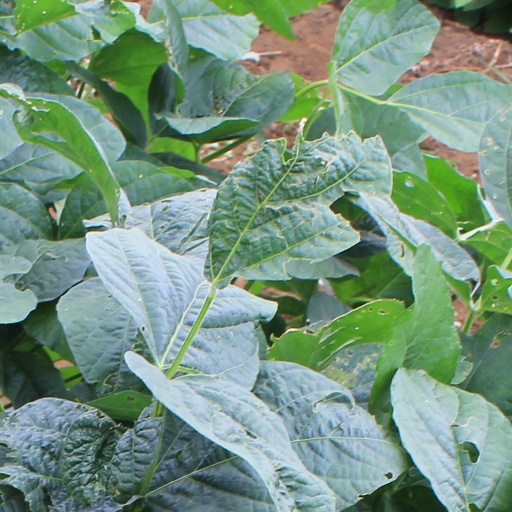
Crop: soybean